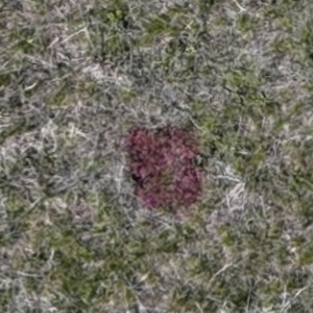
Month: may
Dye color: red
Dye concentration: high